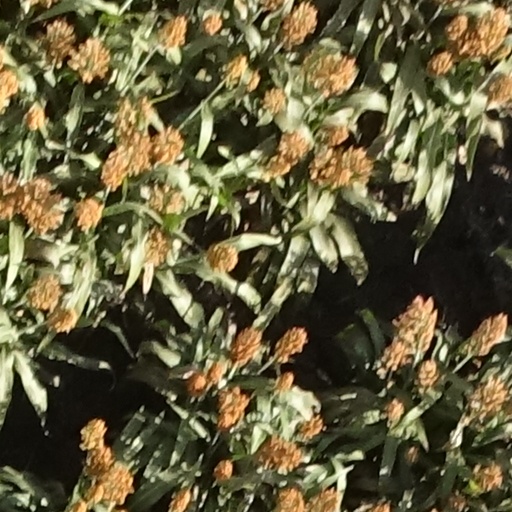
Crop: sorghum